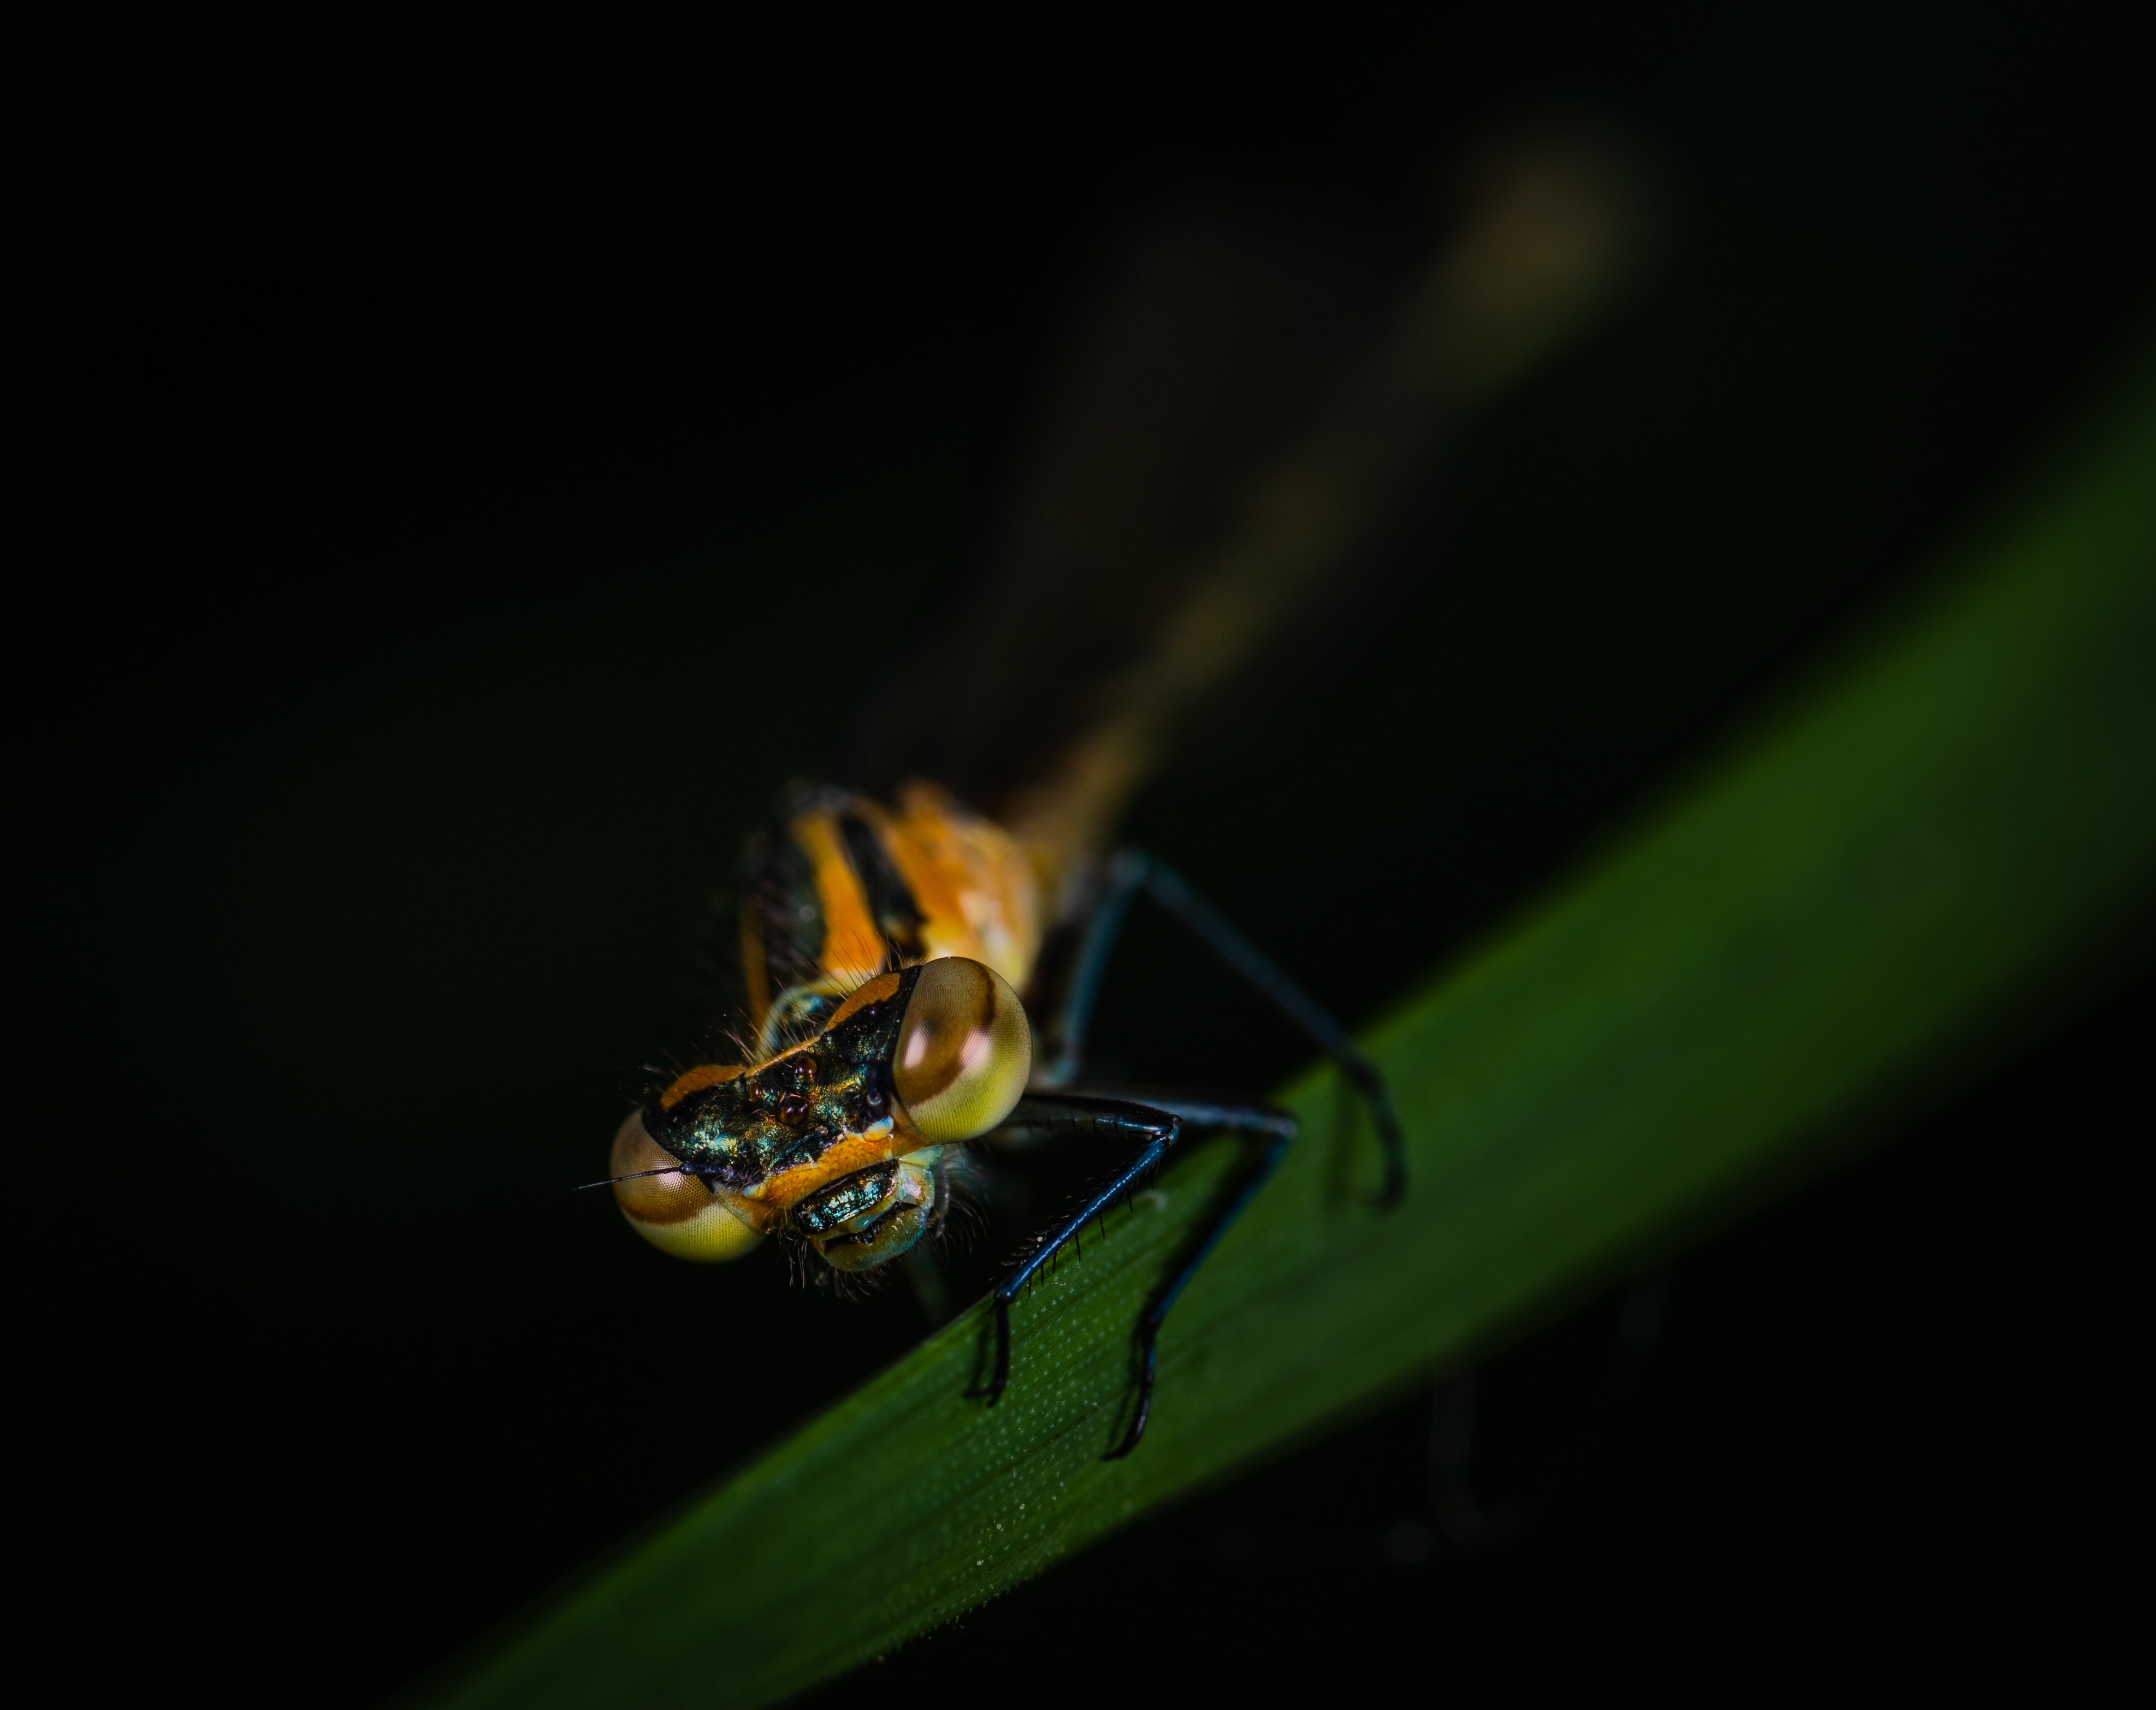
insect, green, macro photography, pest, membrane winged insect, invertebrate, close up, wildlife, organism, darkness, photography, net winged insects, hoverfly, bug, plant, bee, fly, arthropod